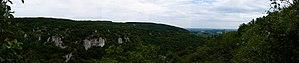
Combe Lavaux-Jean Roland - Panorama
La réserve naturelle nationale de la combe Lavaux-Jean Roland est une réserve naturelle nationale de la côte dijonnaise située en Côte-d'Or. Créée en 2004, elle occupe une surface de 487 ha et protège un cirque rocheux et ses abords.